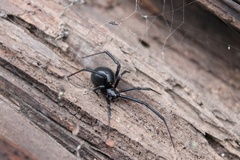
Species: Lactrodectus_hesperus